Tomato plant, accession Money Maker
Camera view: tilt-top (135 deg); turntable rotation: 300 degrees
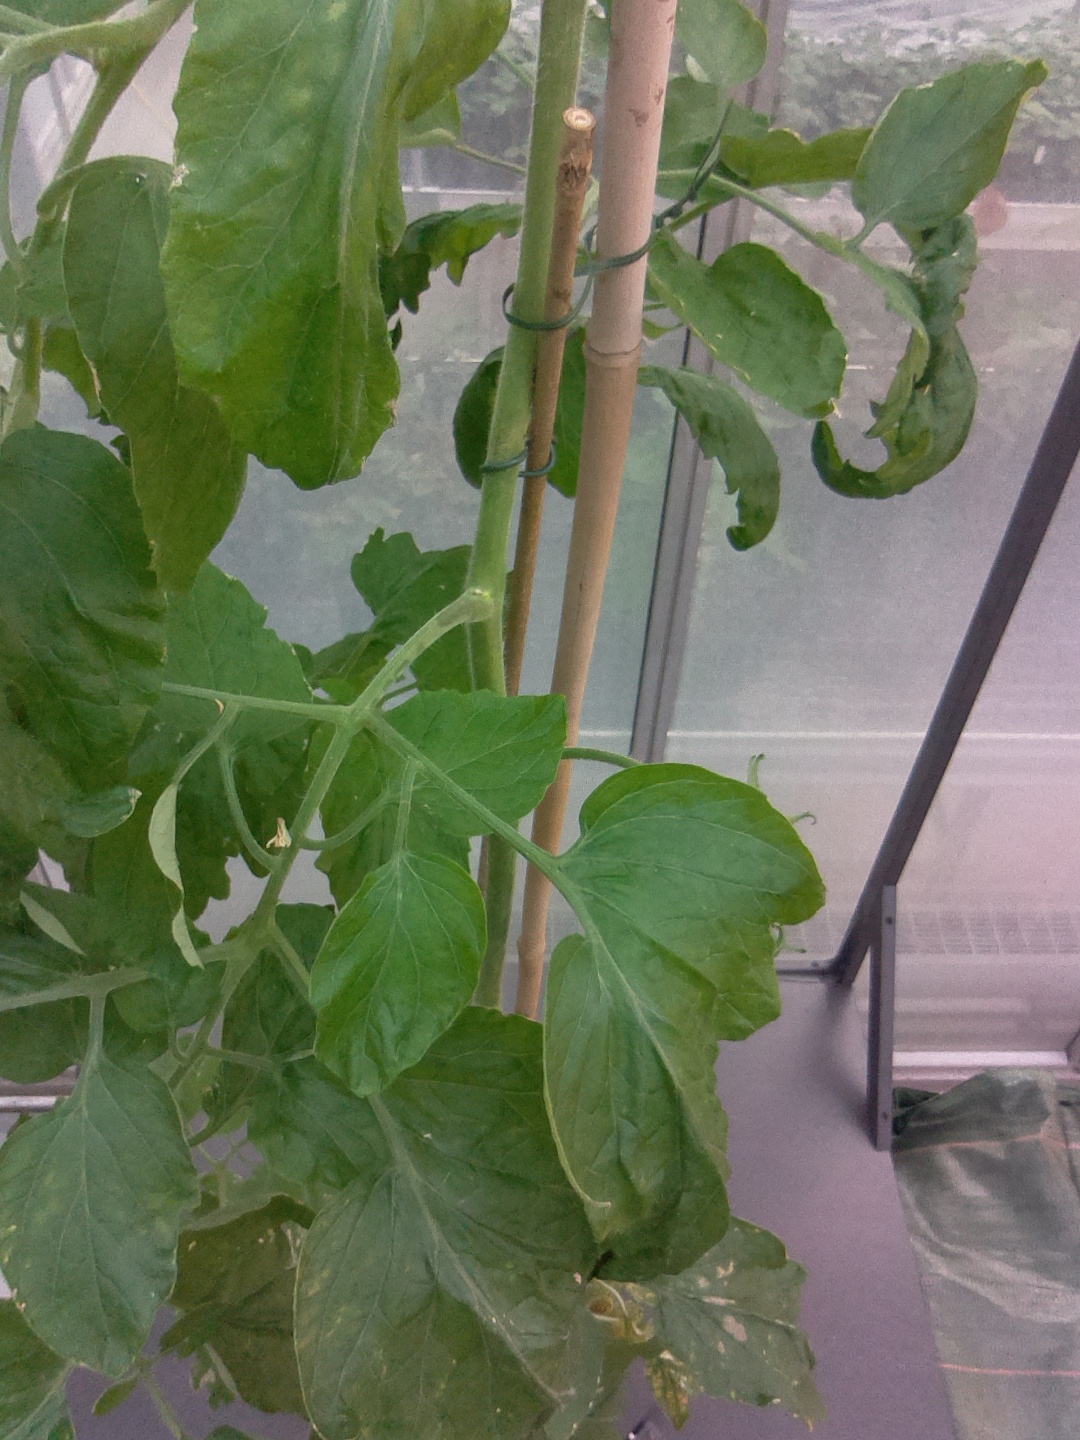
BBCH growth stage 75: 50%-60% of final fruit size